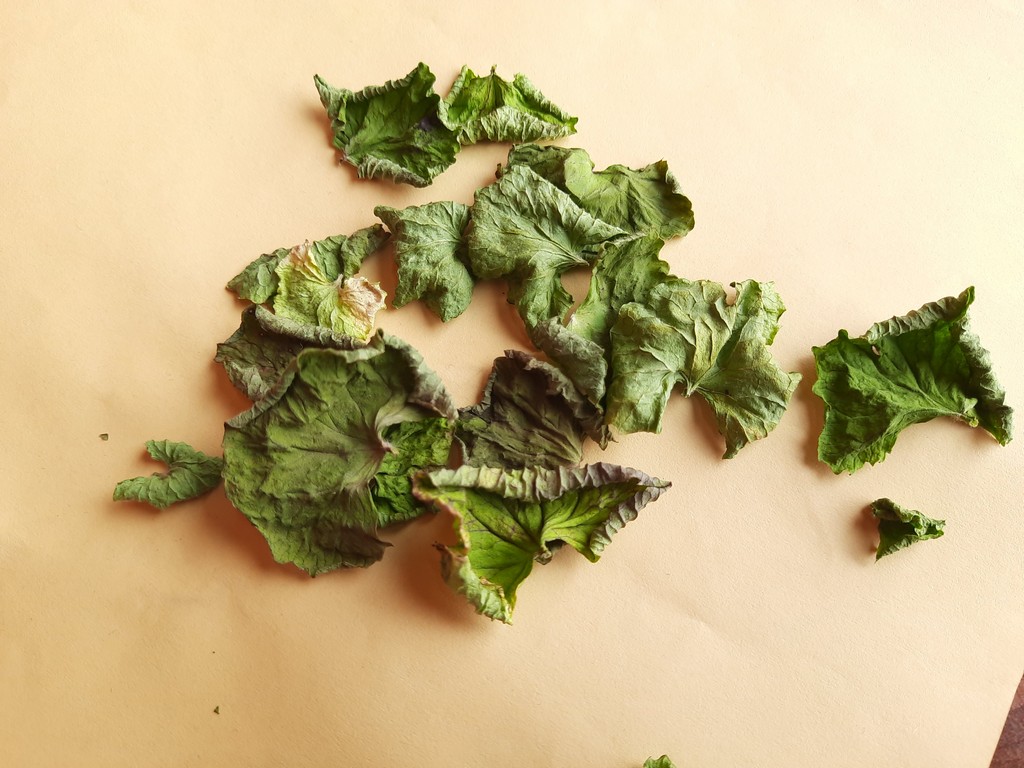
Label: Dried